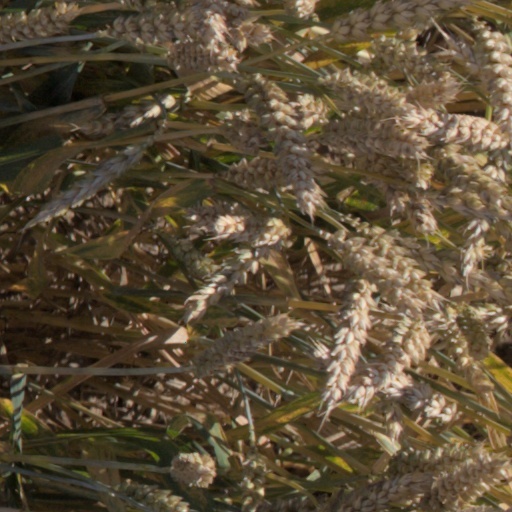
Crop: wheat